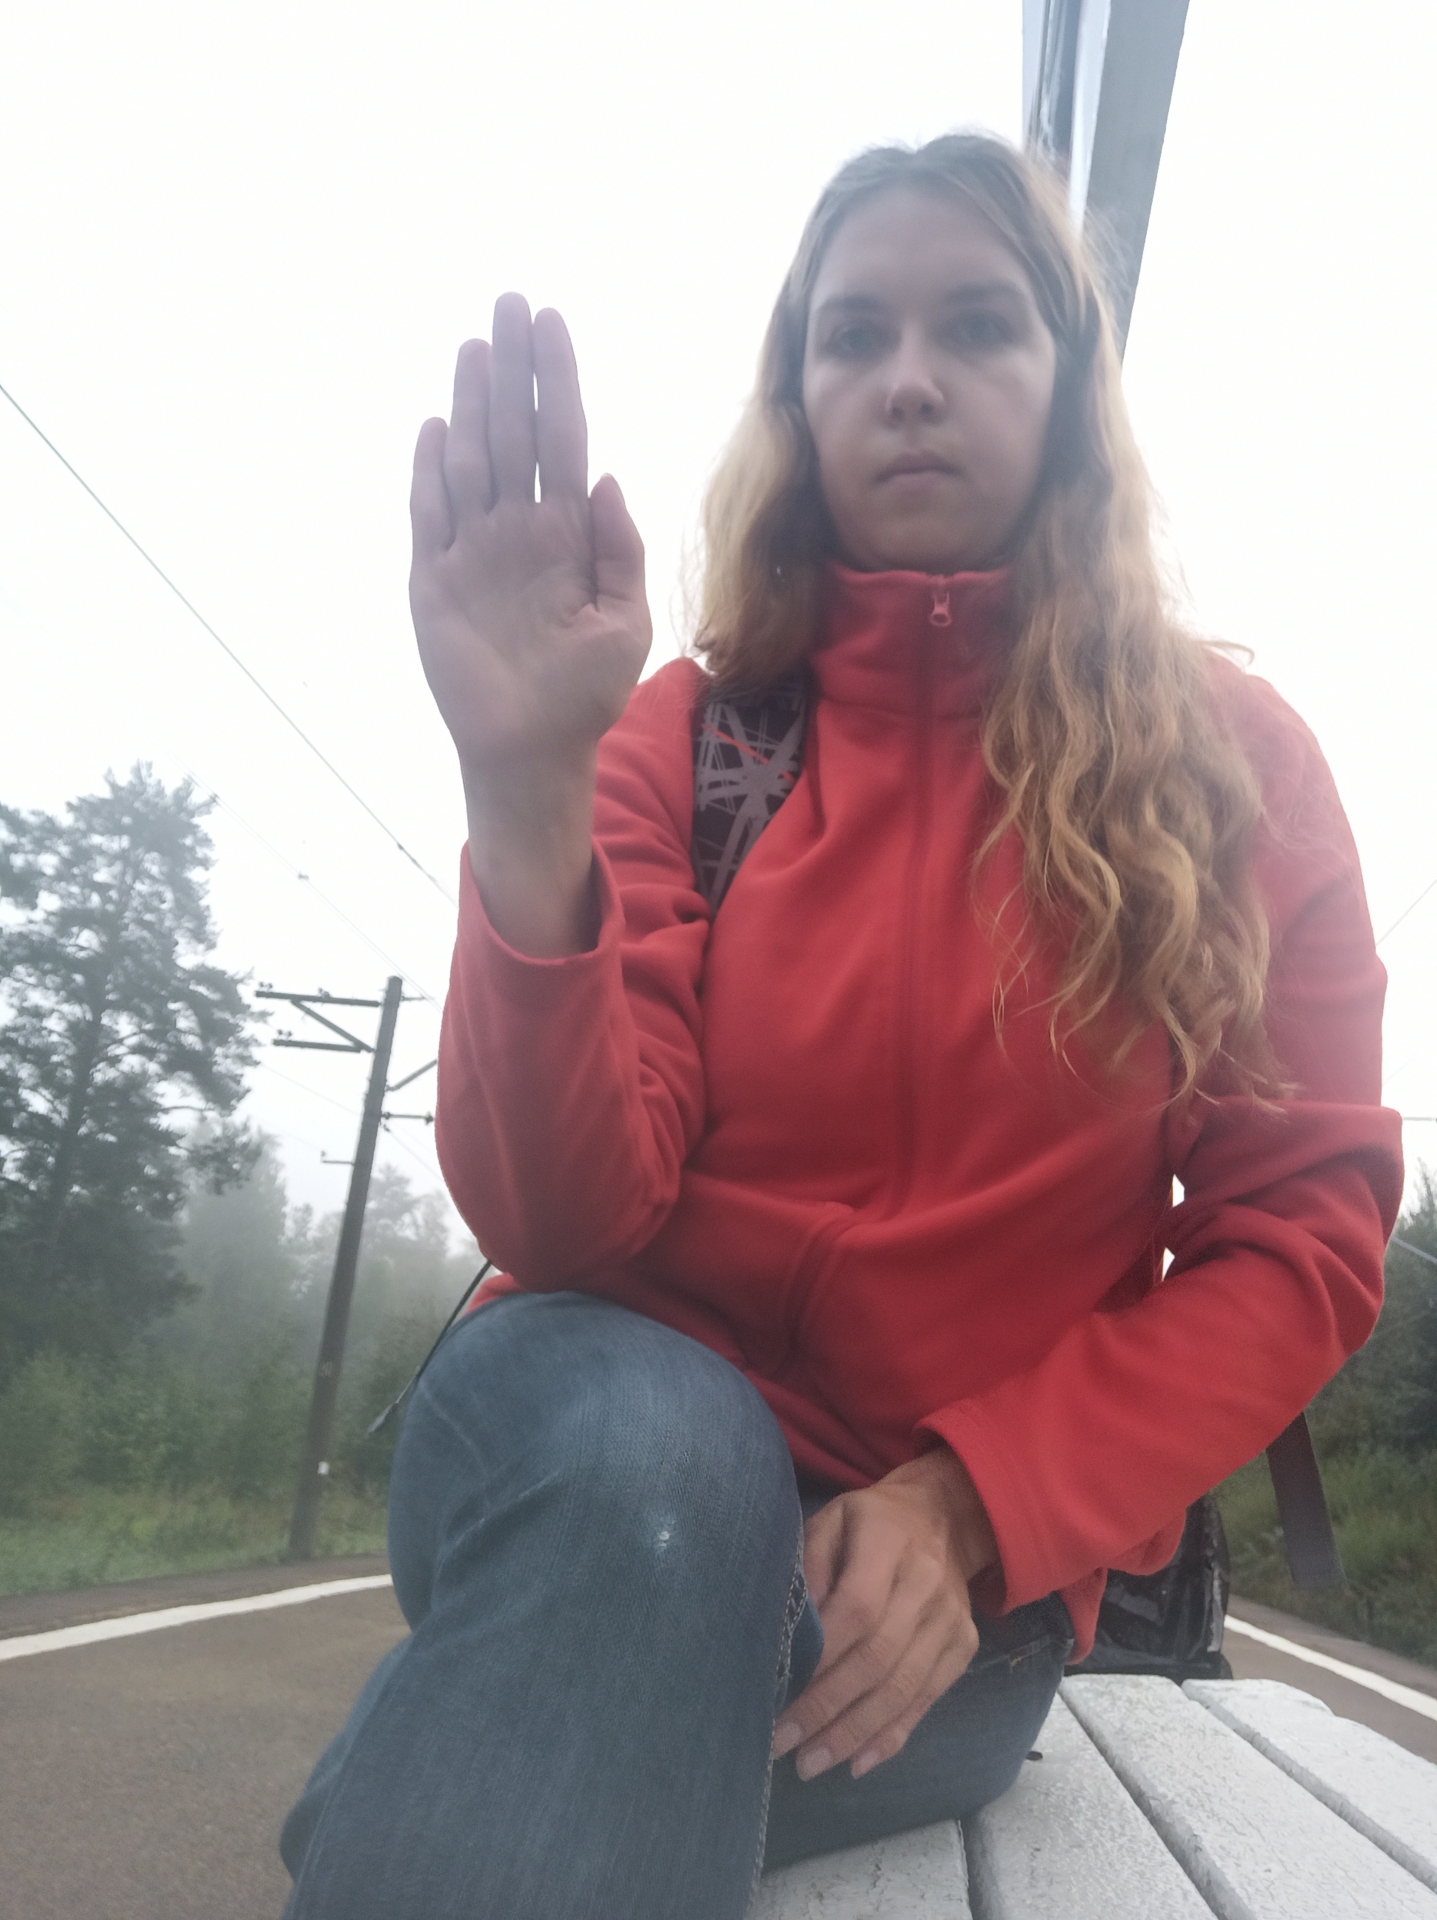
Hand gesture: stop